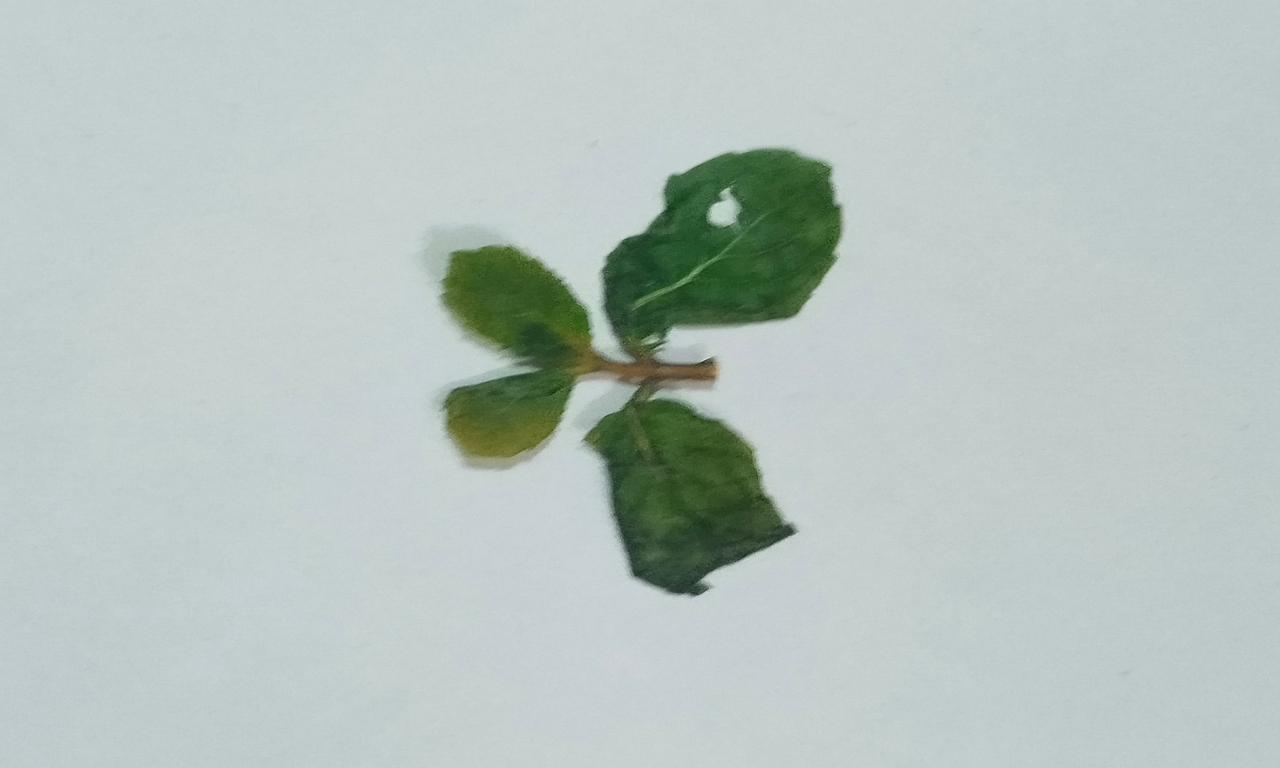
Label: Dried